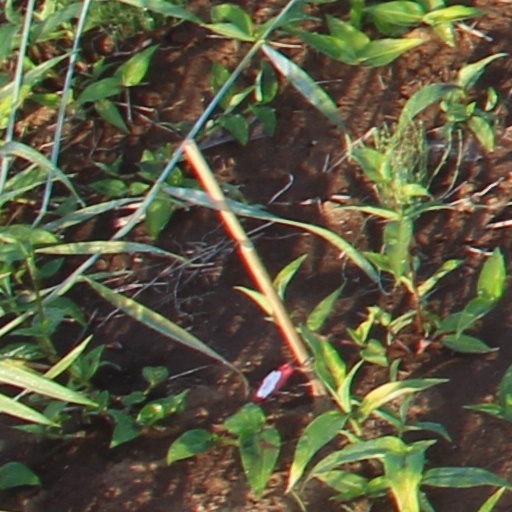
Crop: wheat